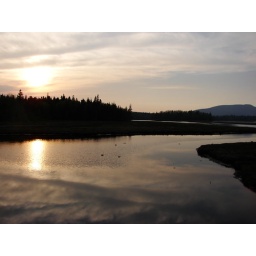
This is the darkest exposure I took. I really like what is in the water and sky here.